Question: When was this picture taken?
Tambaya: Yaushe aka ɗauka wannan hoton?
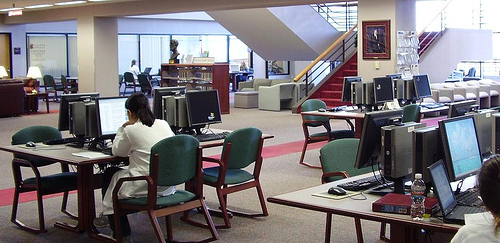
Answer: Daytime.
Amsa: Da rana.